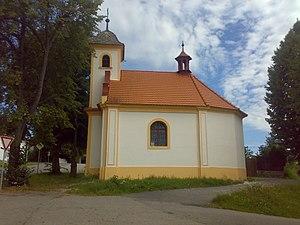
Čepřovice est une commune du district de Strakonice, dans la région de Bohême-du-Sud, en République tchèque. Sa population s'élevait à 193 habitants en 2017.